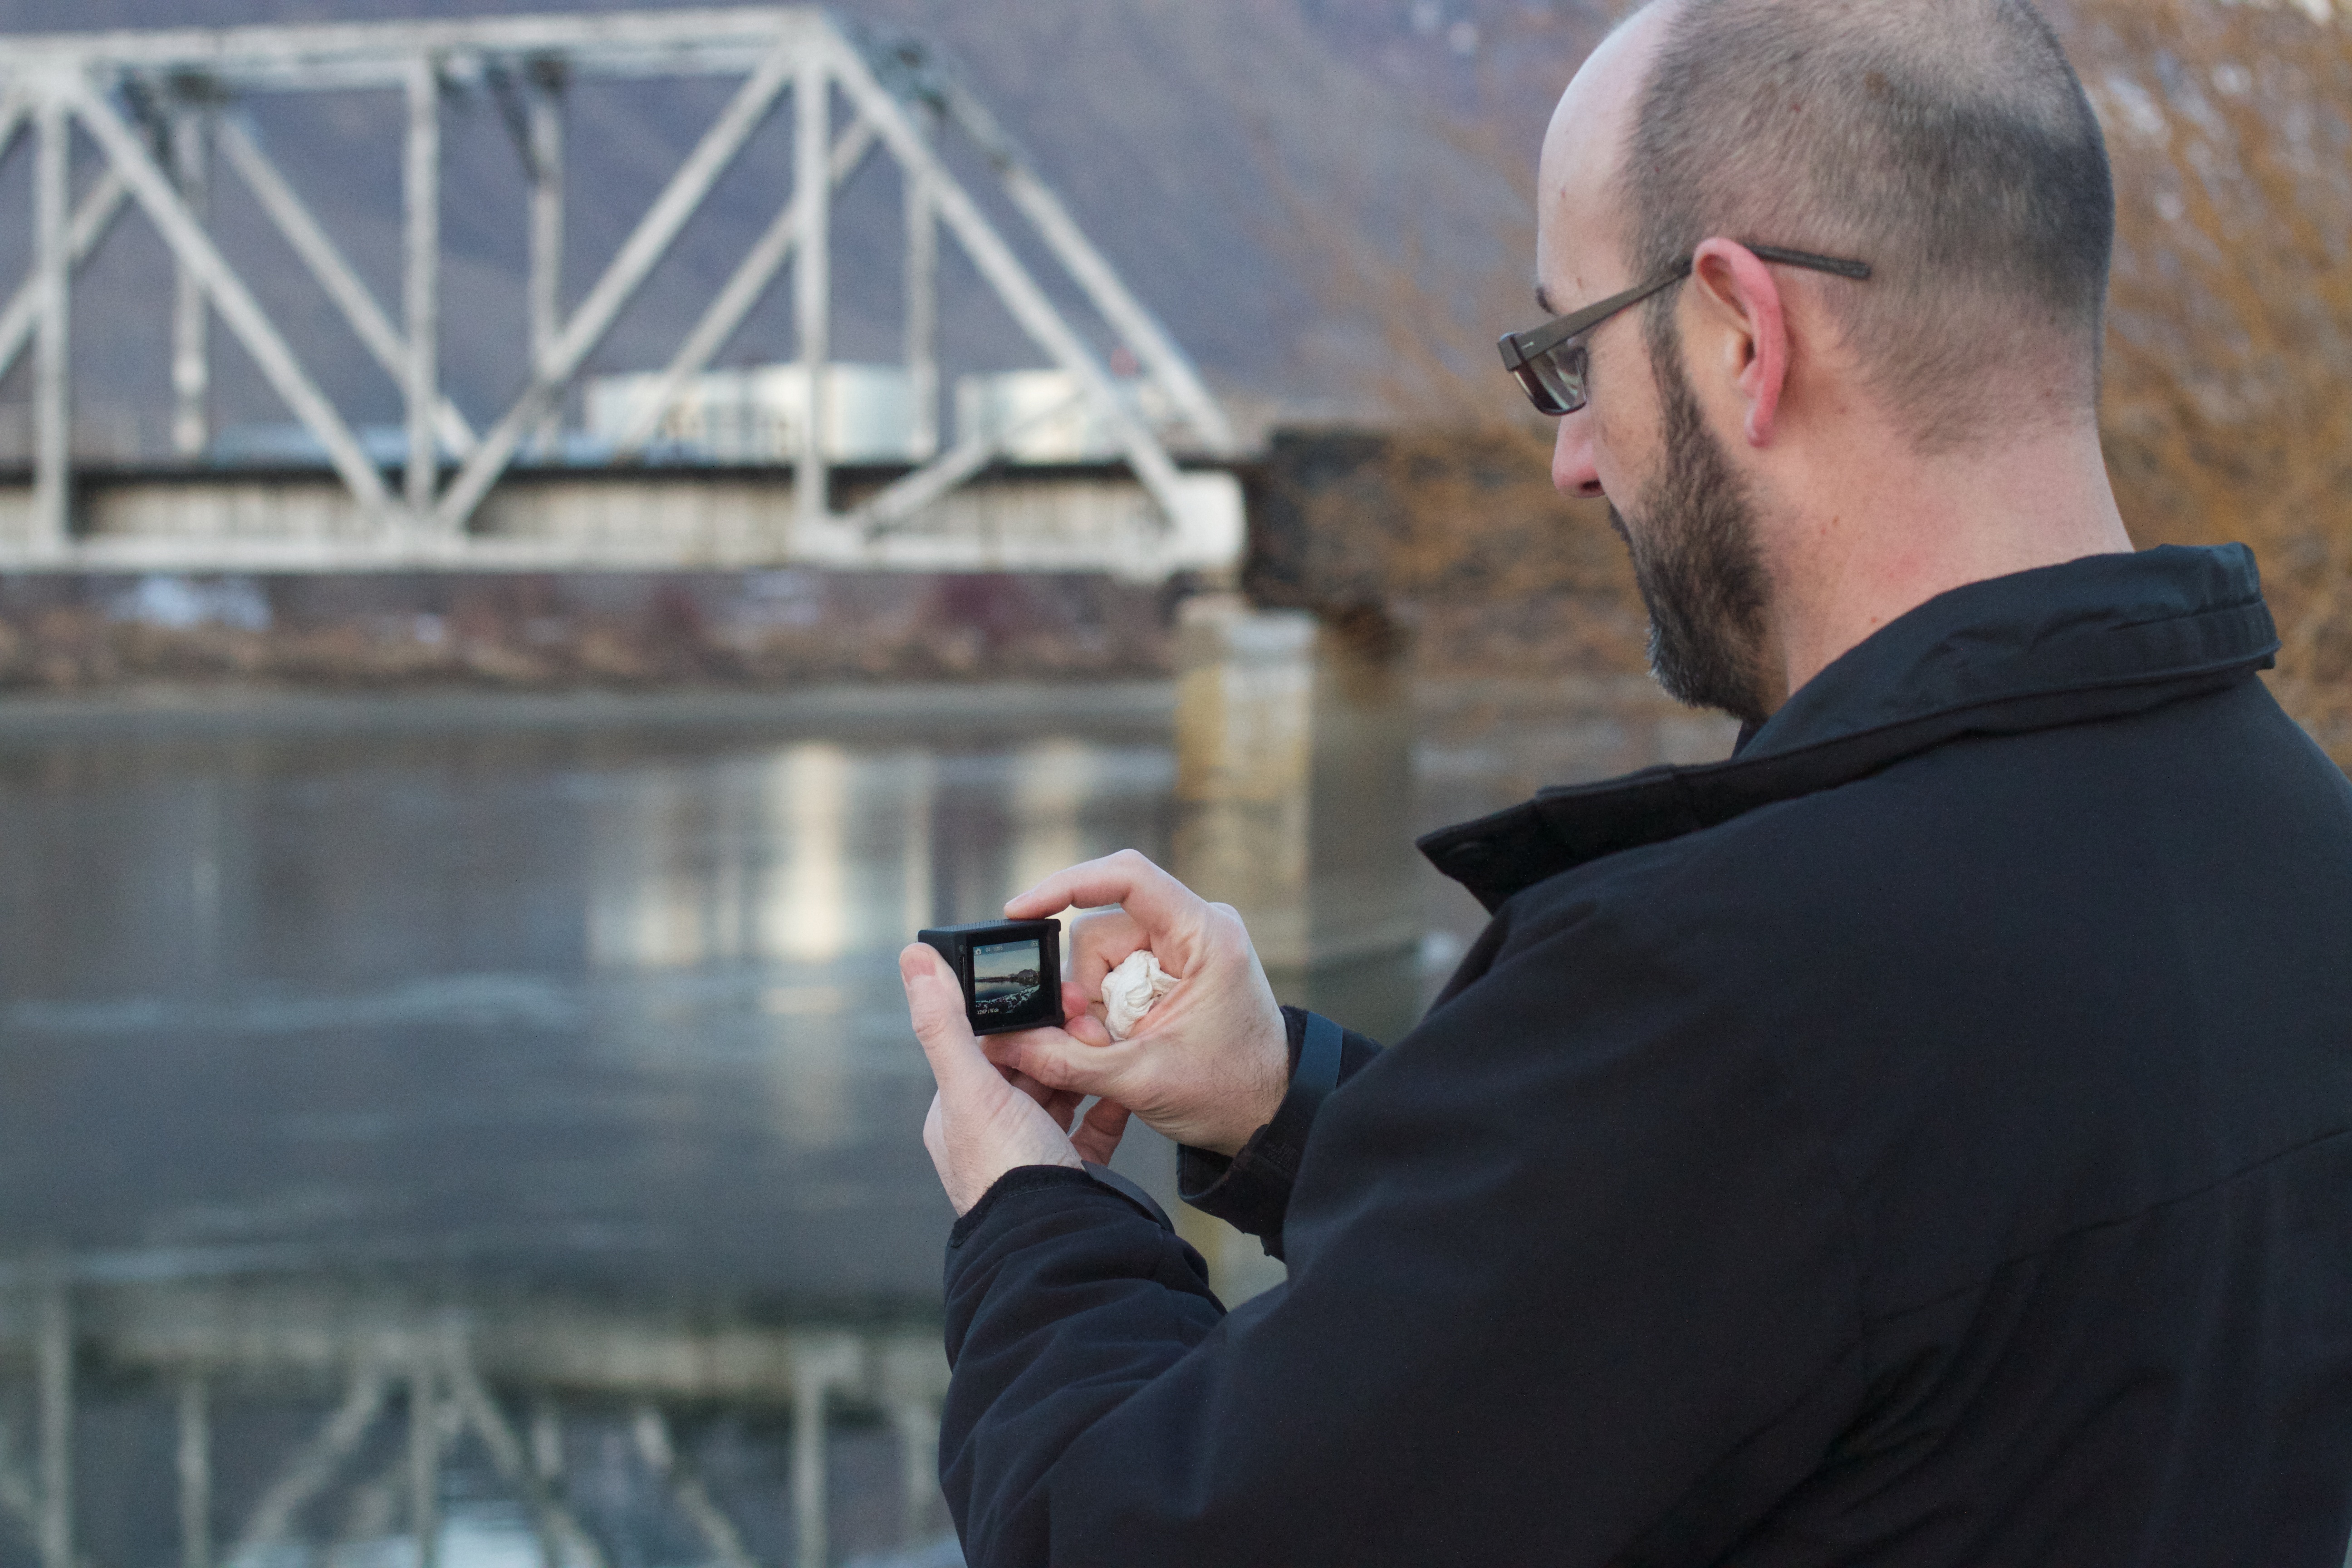
man, person, photograph